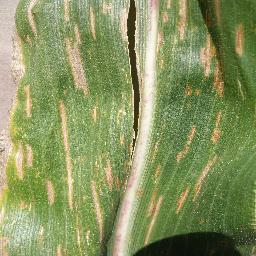
Label: Corn___Cercospora_leaf_spot Gray_leaf_spot